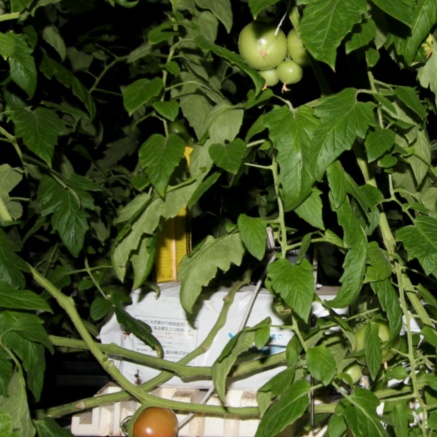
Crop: tomato